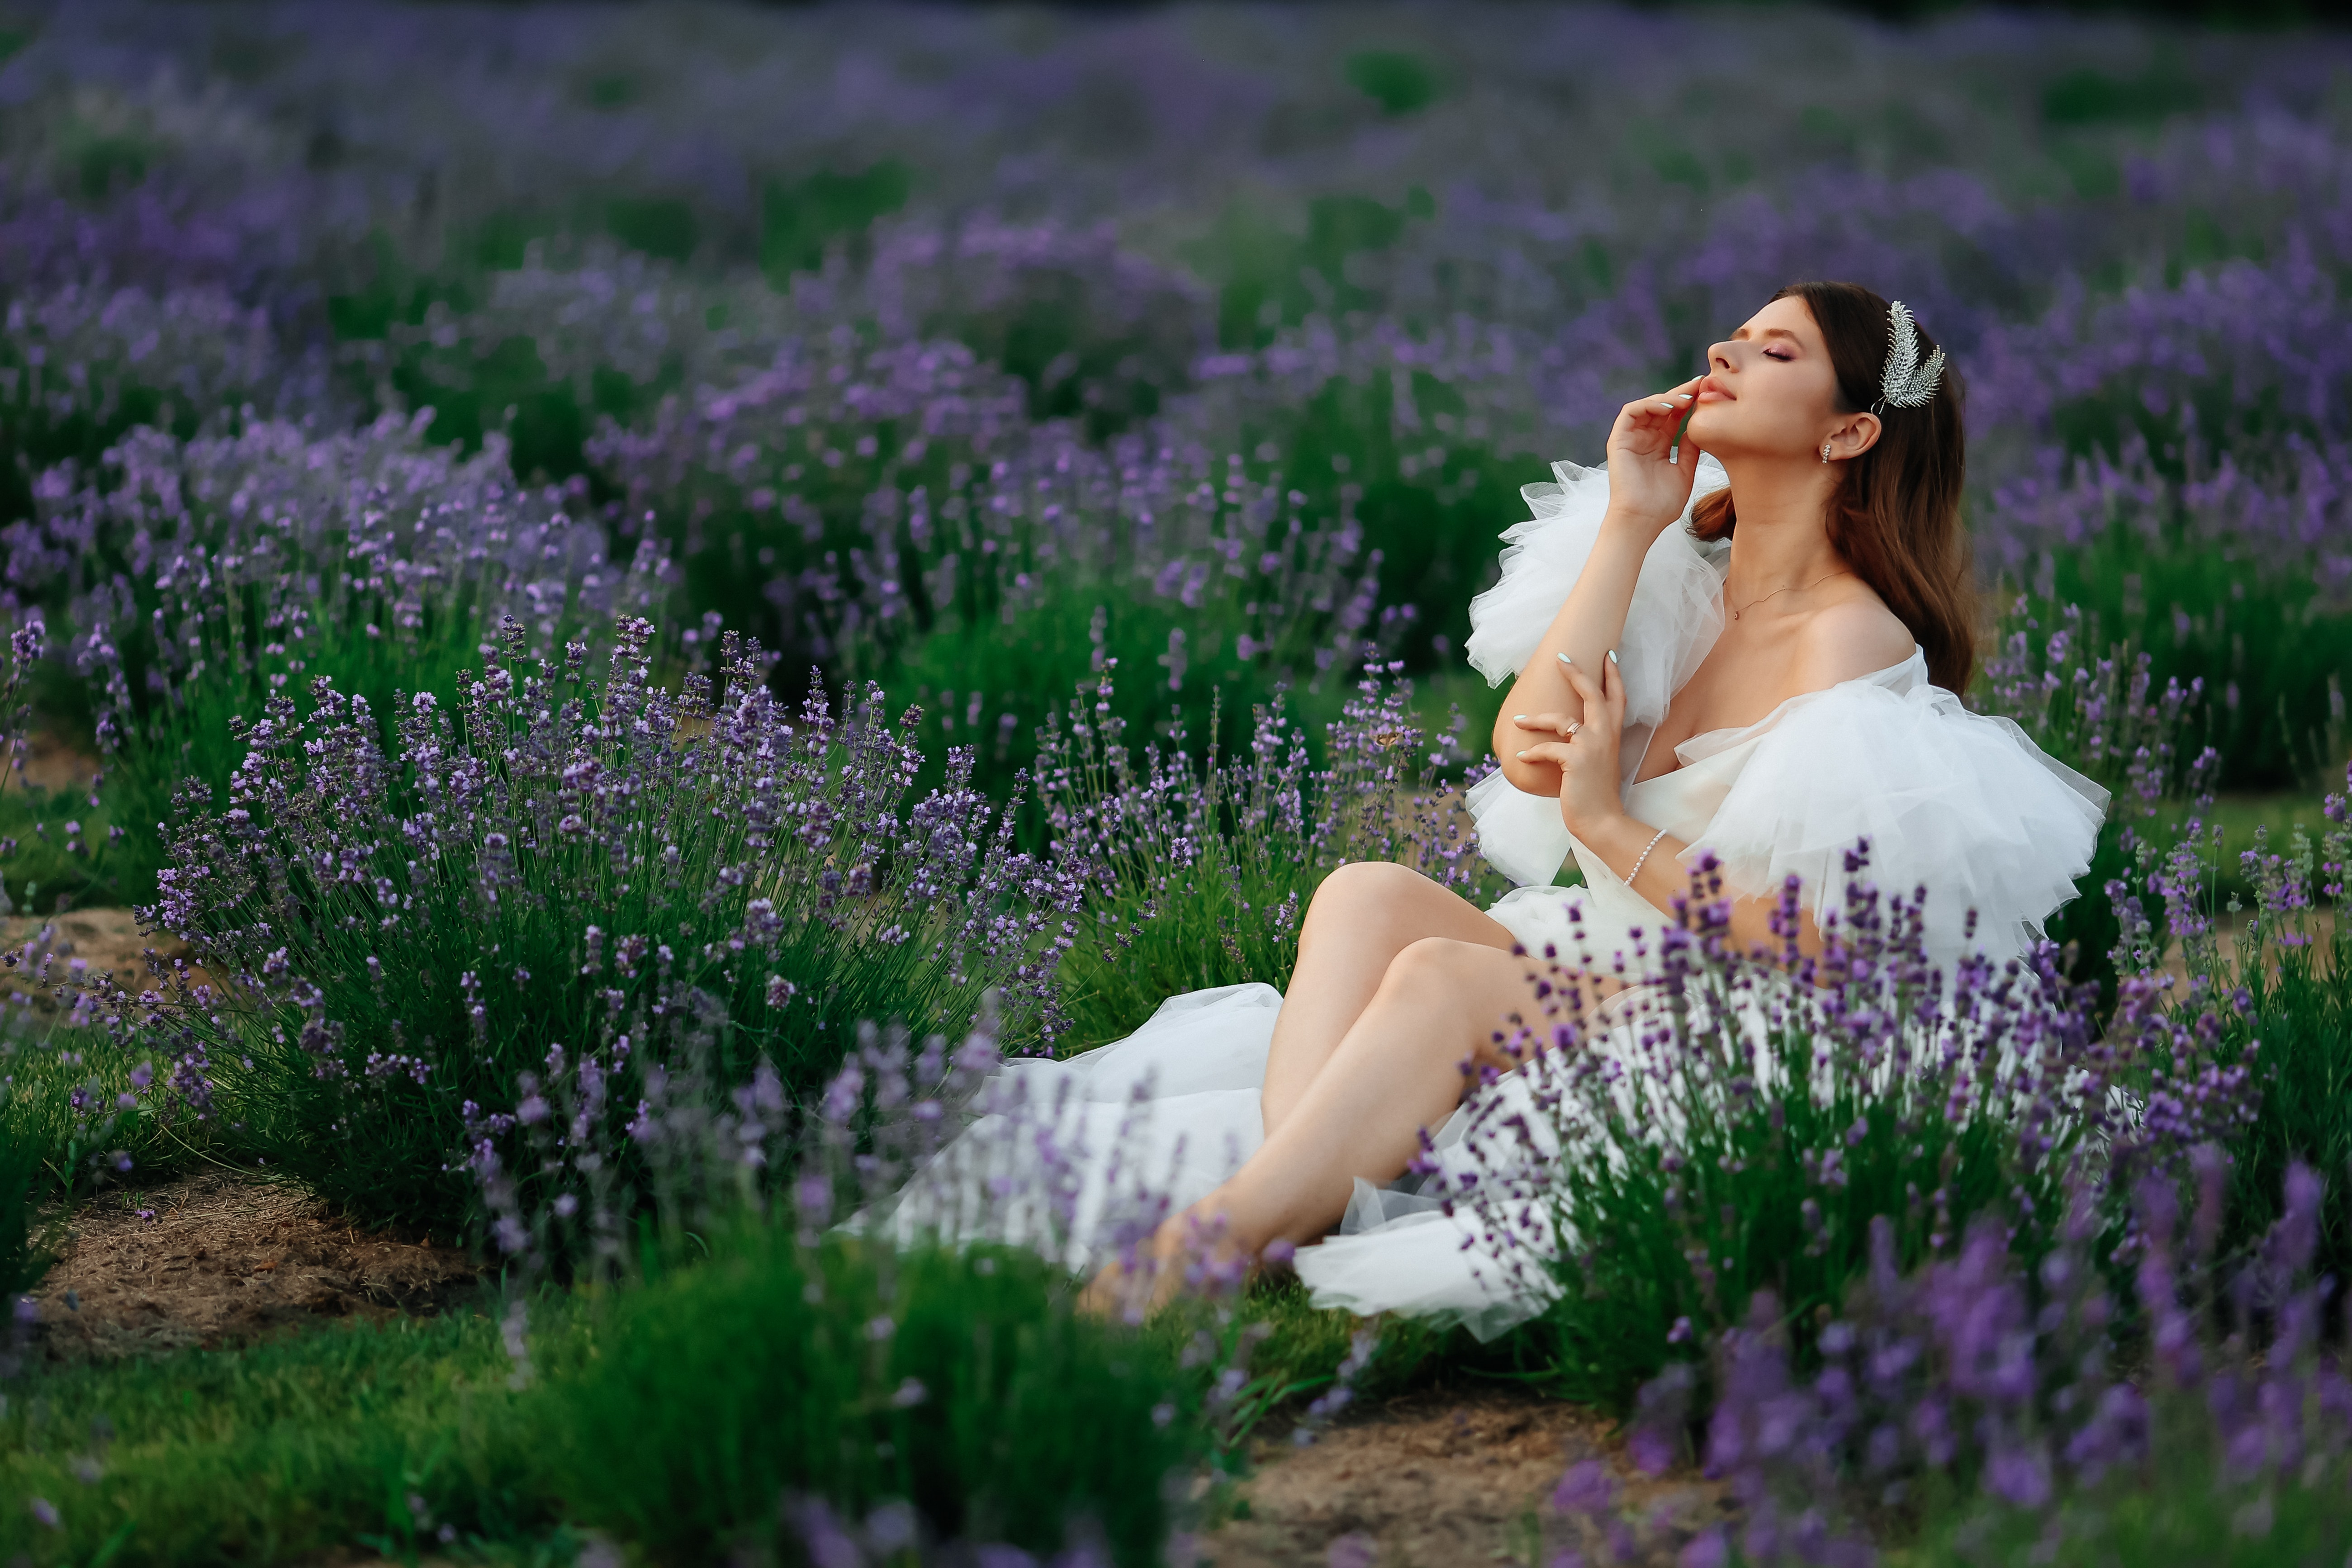
woman, hair, flower, plant, hand, ecoregion, People in nature, natural environment, dress, human body, flash photography, botany, happy, thigh, grass, natural landscape, grassland, petal, summer, meadow, knee, black hair, landscape, grass family, leisure, flowering plant, sunglasses, human leg, long hair, prairie, field, brown hair, blond, sitting, fun, spring, pasture, wildflower, garden, portrait photography, photo shoot